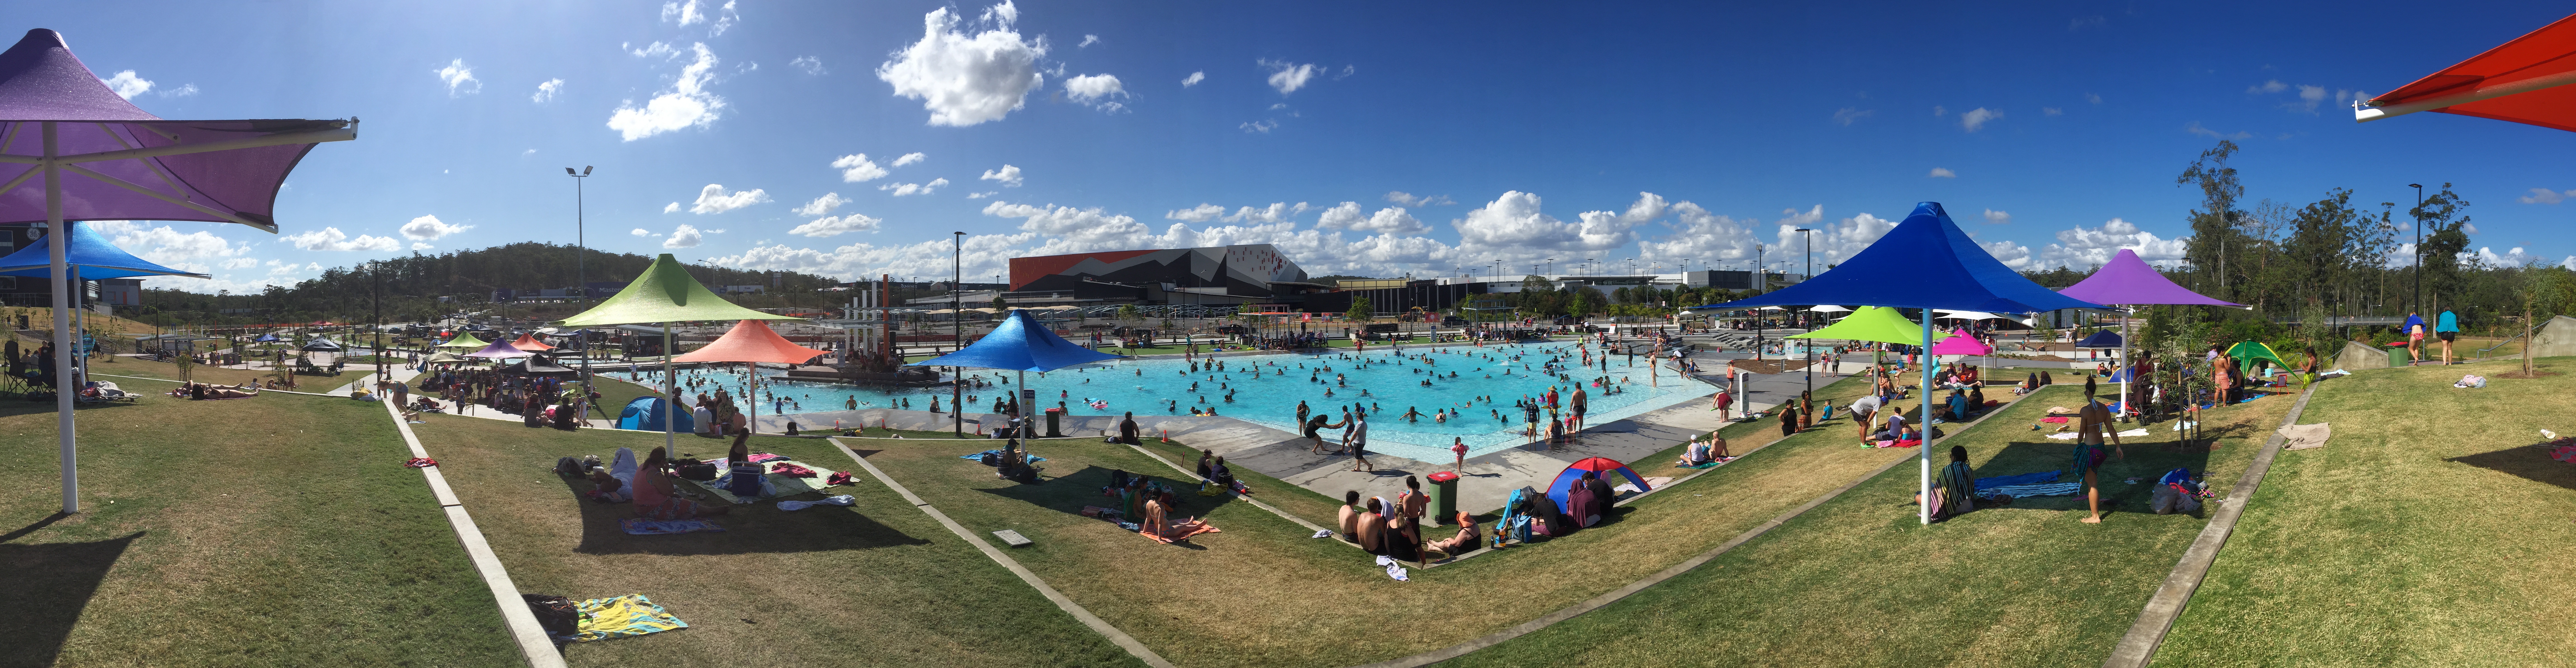
landscape, tree, grass, outdoor, sky, city, crowd, panorama, summer, recreation, pool, panoramic, relax, swimming pool, park, holiday, tourism, leisure, competition, festival, cool image, fun, fete, cool photo, fair, endurance sports